Iranian architecture

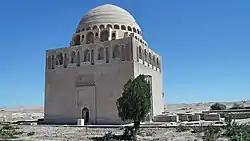

Contemporary with the Safavids in Iran were other dynasties and ruling groups in Central Asia, such as the Shaybanids and other Uzbek tribal leaders. Monumental buildings continued to be built here, drawing on the traditional Timurid style. In Bukhara, the Shaybanids created the present Po-i-Kalyan complex, integrating the Qarakhanid-era Kalan Minaret, renovating the old mosque in 1514, and adding the large Mir-i 'Arab Madrasa (1535–6). Later, in Samarkand, the local ruler Yalangtush Bi Alchin gave the Registan its current appearance by building two new madrasas across from Ulugh Beg's madrasa. The Sher-Dor Madrasa (1616–1636) imitates the form of the Ulugh Beg Madrasa, while the Tilla Kar Madrasa (1646–1660) is both a mosque and a madrasa. Architectural activity became less significant in the region after the 17th century, with the exception of Khiva. The Friday mosque of Khiva, with its distinctive hypostyle hall of wooden columns, was rebuilt in this form in 1788–9.